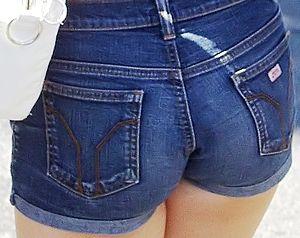
Le lycée Geoffroy-Saint-Hilaire est un établissement français d'enseignement secondaire et supérieur situé sur le plateau de Guinette, à Étampes, dans le sud du département de l'Essonne. Héritier de l'ancien collège d'Étampes, dont l'histoire commence à la Renaissance, unique lycée public polyvalent de la ville principale d'un territoire resté largement rural, il rassemble les élèves d'environ 125 communes du sud de l'Île-de-France.